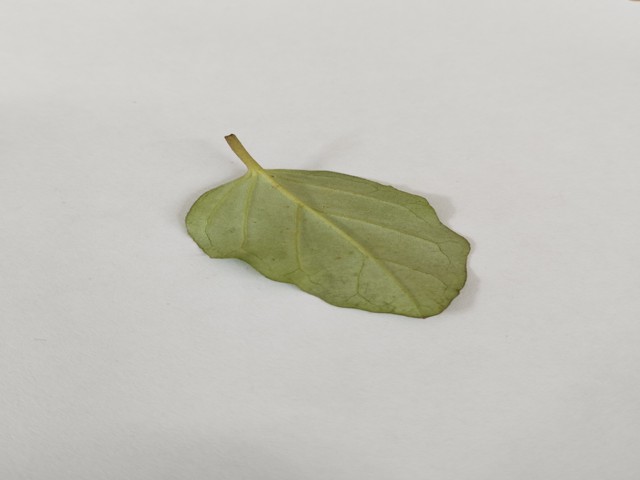
Plant: punarnava